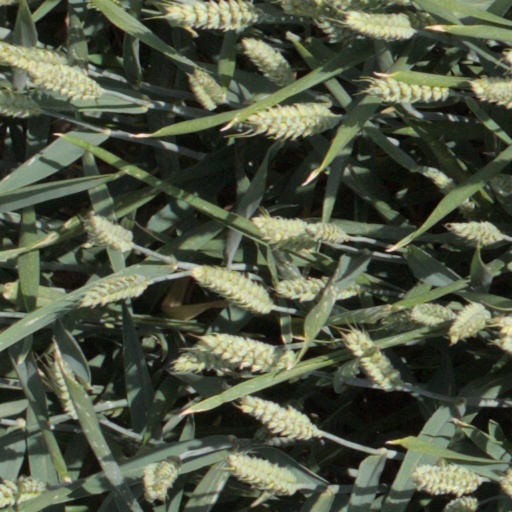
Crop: wheat